Dessau-Alten station

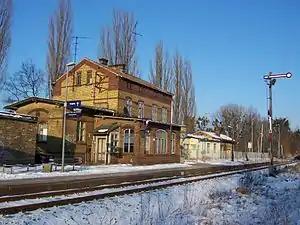
2012

Dessau-Alten station is a railway station in the Alten district of the town of Dessau, located in Saxony-Anhalt, Germany.